Symphony of Destruction

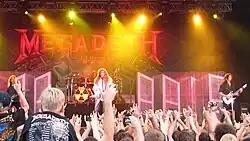
Megadeth playing Symphony of Destruction live in Haapsalu, Estonia in 2010.

When the song is performed live, the crowd will usually shout "Megadeth, Megadeth, aguante Megadeth!" in between each of the opening riffs. This chorus began in Argentina in 1994 and quickly spread worldwide. It can be loosely translated as 'Megadeth, Megadeth, Megadeth rocks'. 'Aguante' is a Spanish slang term that means to "hold on tight", which represents to stick strongly to something, it's normally used in sports events to give support to the team players. It is also applied to something that "rules" or "rocks". The first time the Argentine crowd chanted this out, heavily influenced by its football song singing culture in stadiums, Dave Mustaine was blown out of his mind. This is a major reason that Argentina became his favorite country to play in, as he states in the "" DVD filmed in Argentina. Another is that "it's the only public that will sing out the guitar parts".